Miai Station

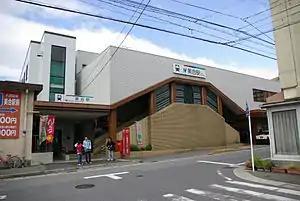
Miai Station in April 2009

Miai Station is served by the Meitetsu Nagoya Main Line and is 25.6 kilometers from the terminus of the line at Toyohashi Station.